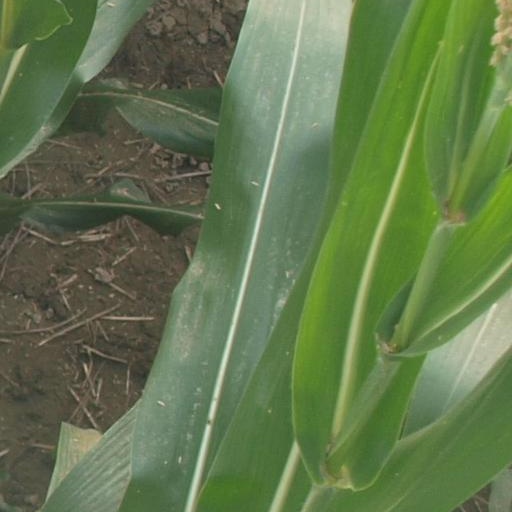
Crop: maize; corn